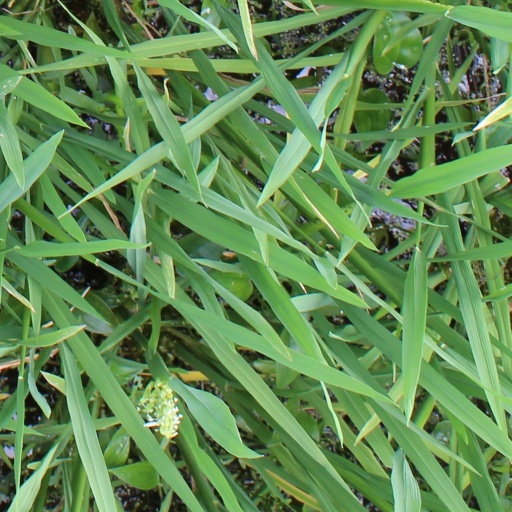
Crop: rice